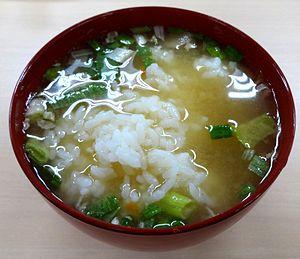
La soupe miso est une recette de cuisine traditionnelle de la cuisine japonaise, de bouillon à base de miso et de dashi. Elle est, avec le riz japonais et les soupes suimono, un des plats de base des trois repas traditionnels japonais déclinable sous de multiples variantes de cuisine régionale japonaise.